McCrary House

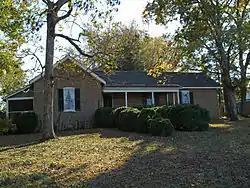
The house in December 2010

The McCrary House (also known as McVille) is a historic farm house near Huntsville in Madison County, Alabama. Founded after the initial federal land sale in Madison County in 1809, the farm has been in the McCrary family throughout. It was recognized as an Alabama Century & Heritage Farm in 1979, and reaffirmed on its 200th anniversary in 2009. Additionally, the house was listed on the Alabama Register of Landmarks and Heritage in 1979 and the National Register of Historic Places in 1982.